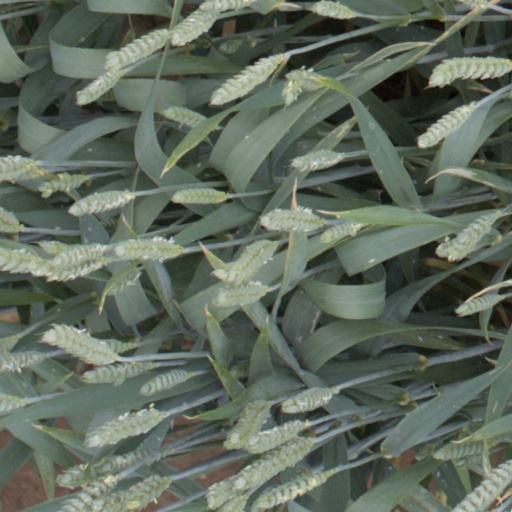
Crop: wheat